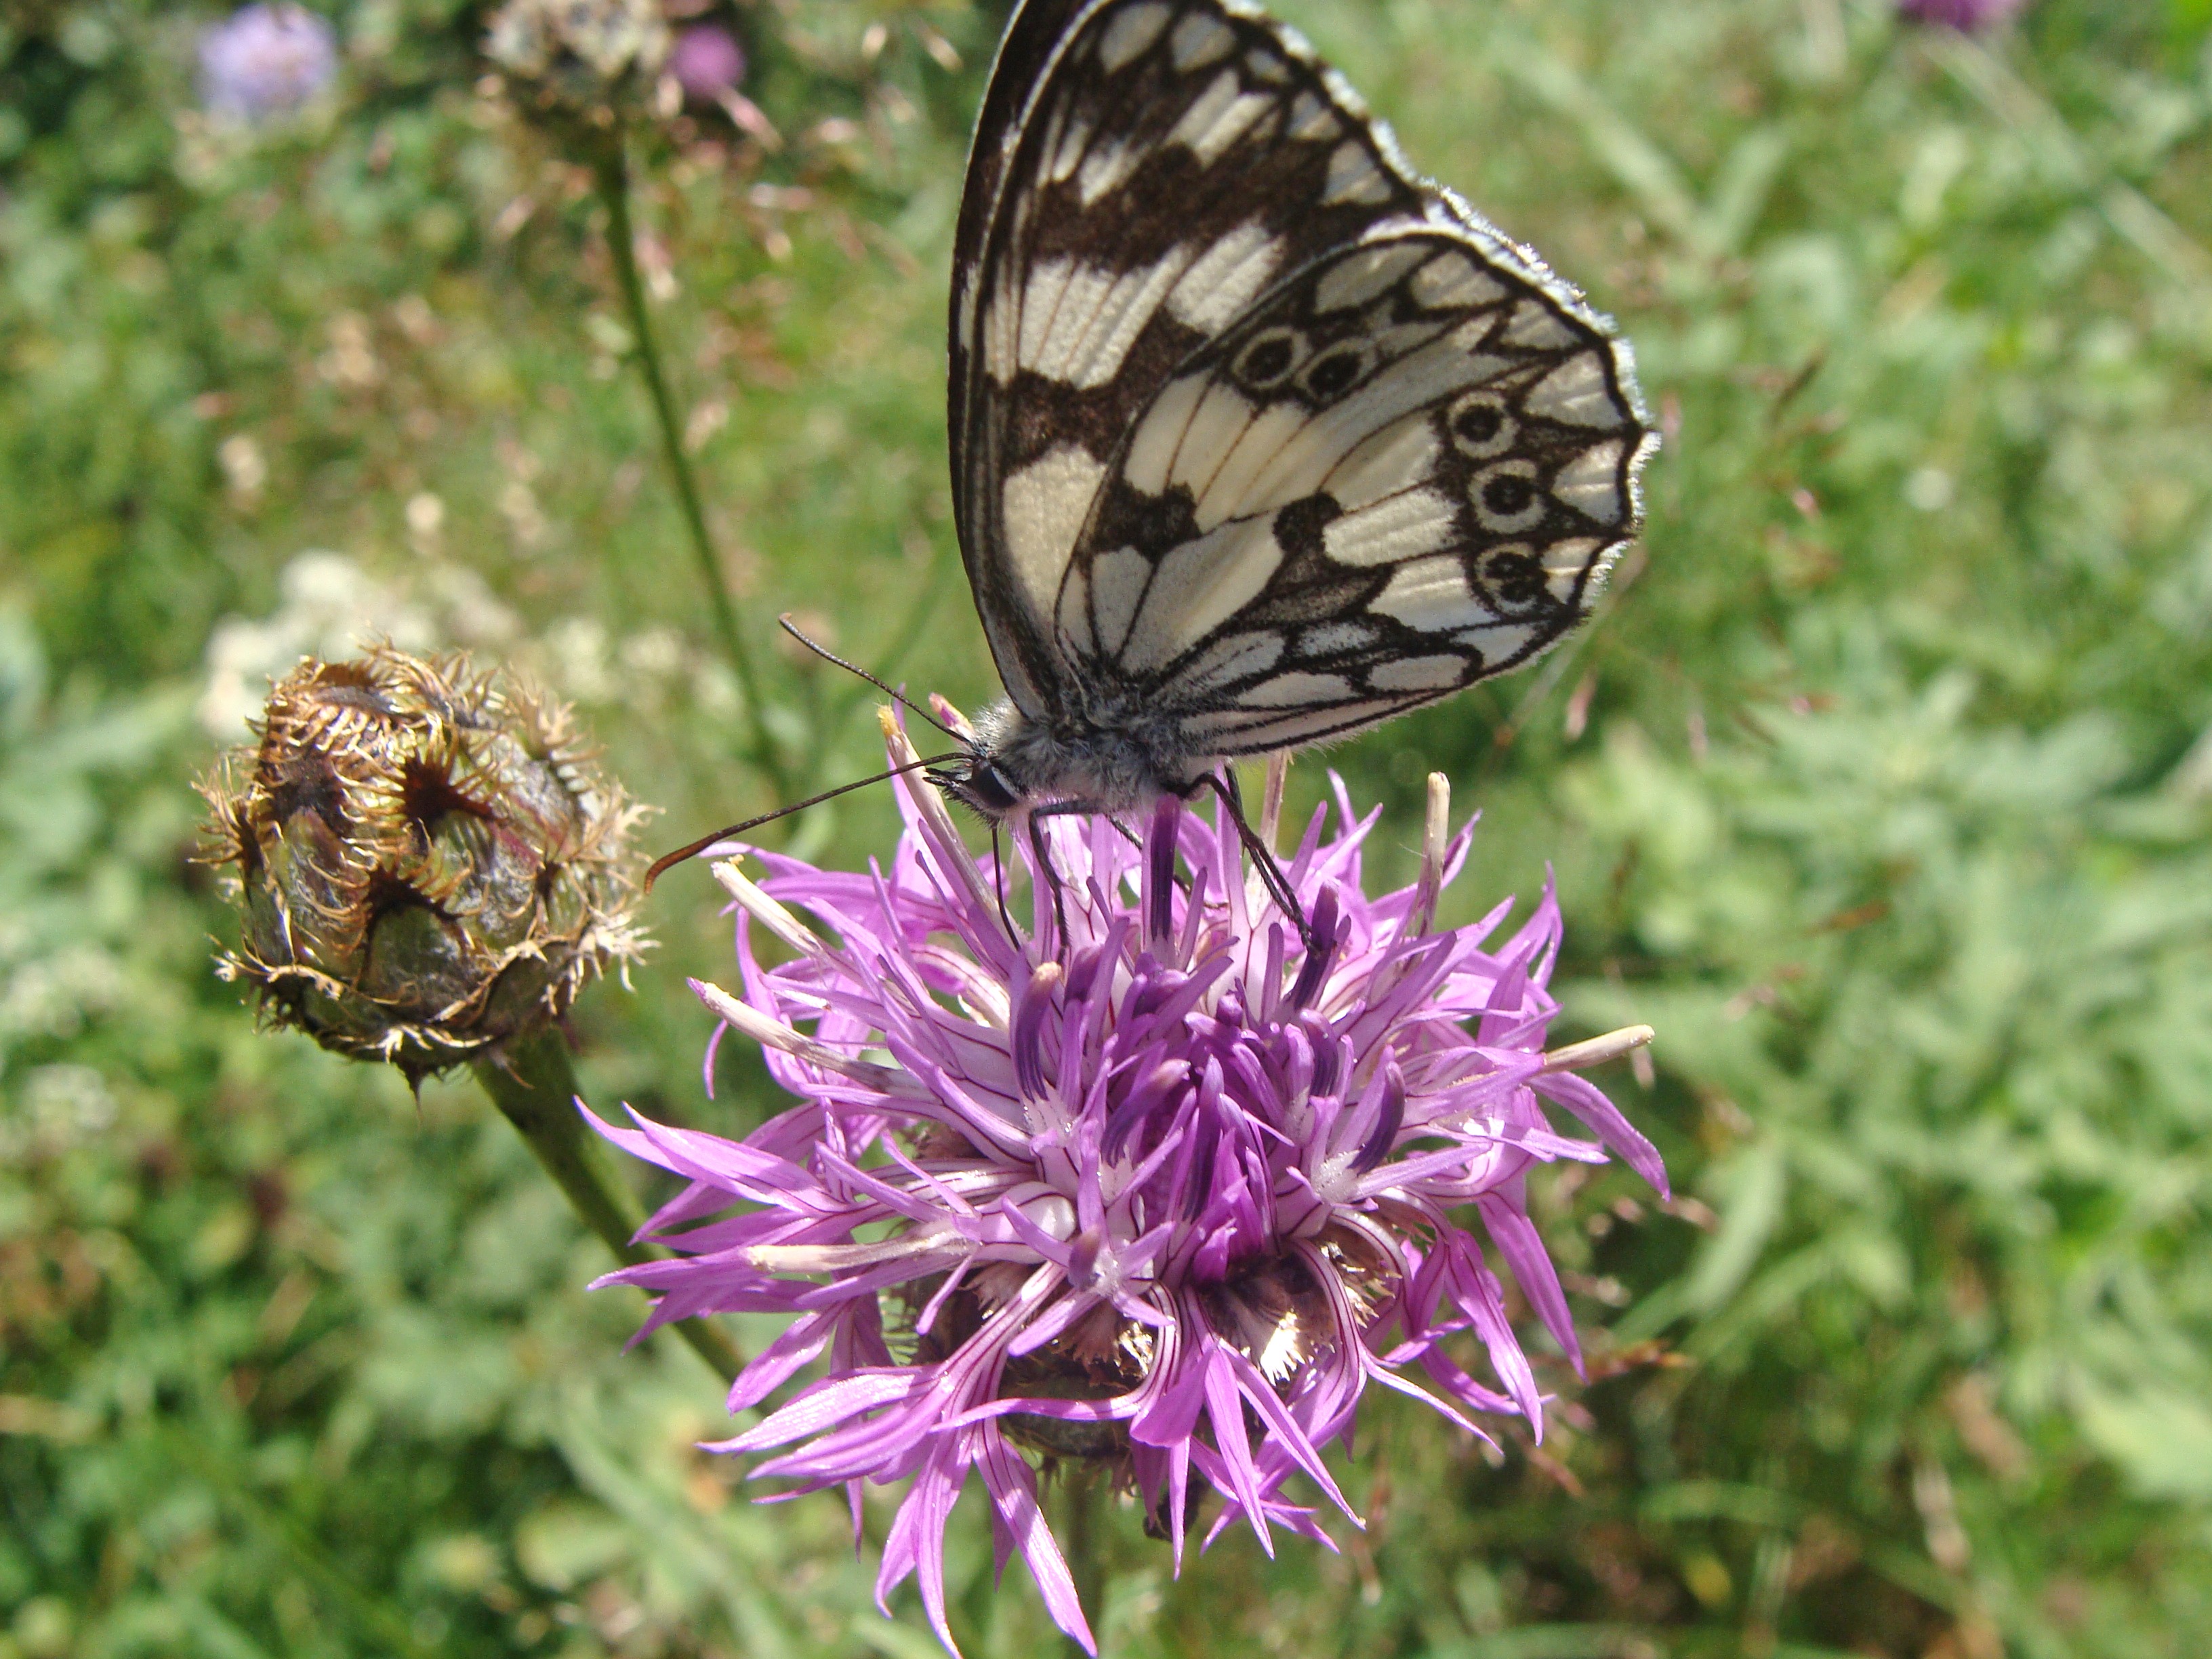
nature, plant, flower, insect, botany, butterfly, flora, fauna, invertebrate, wildflower, monarch butterfly, nectar, macro photography, arthropod, flowering plant, spring nature, pollinator, melanargia galathea, land plant, moths and butterflies, lycaenid